Boggs Lumber and Hardware Building

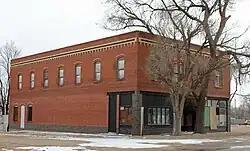

The Boggs Lumber and Hardware Building, also known as the Eckley Grange Hall, is a historic building at 125 N. Main St. in Eckley, Colorado. Built in 1915, it was listed on the National Register of Historic Places in 1985.